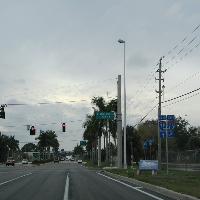
Weather: cloudy or overcast